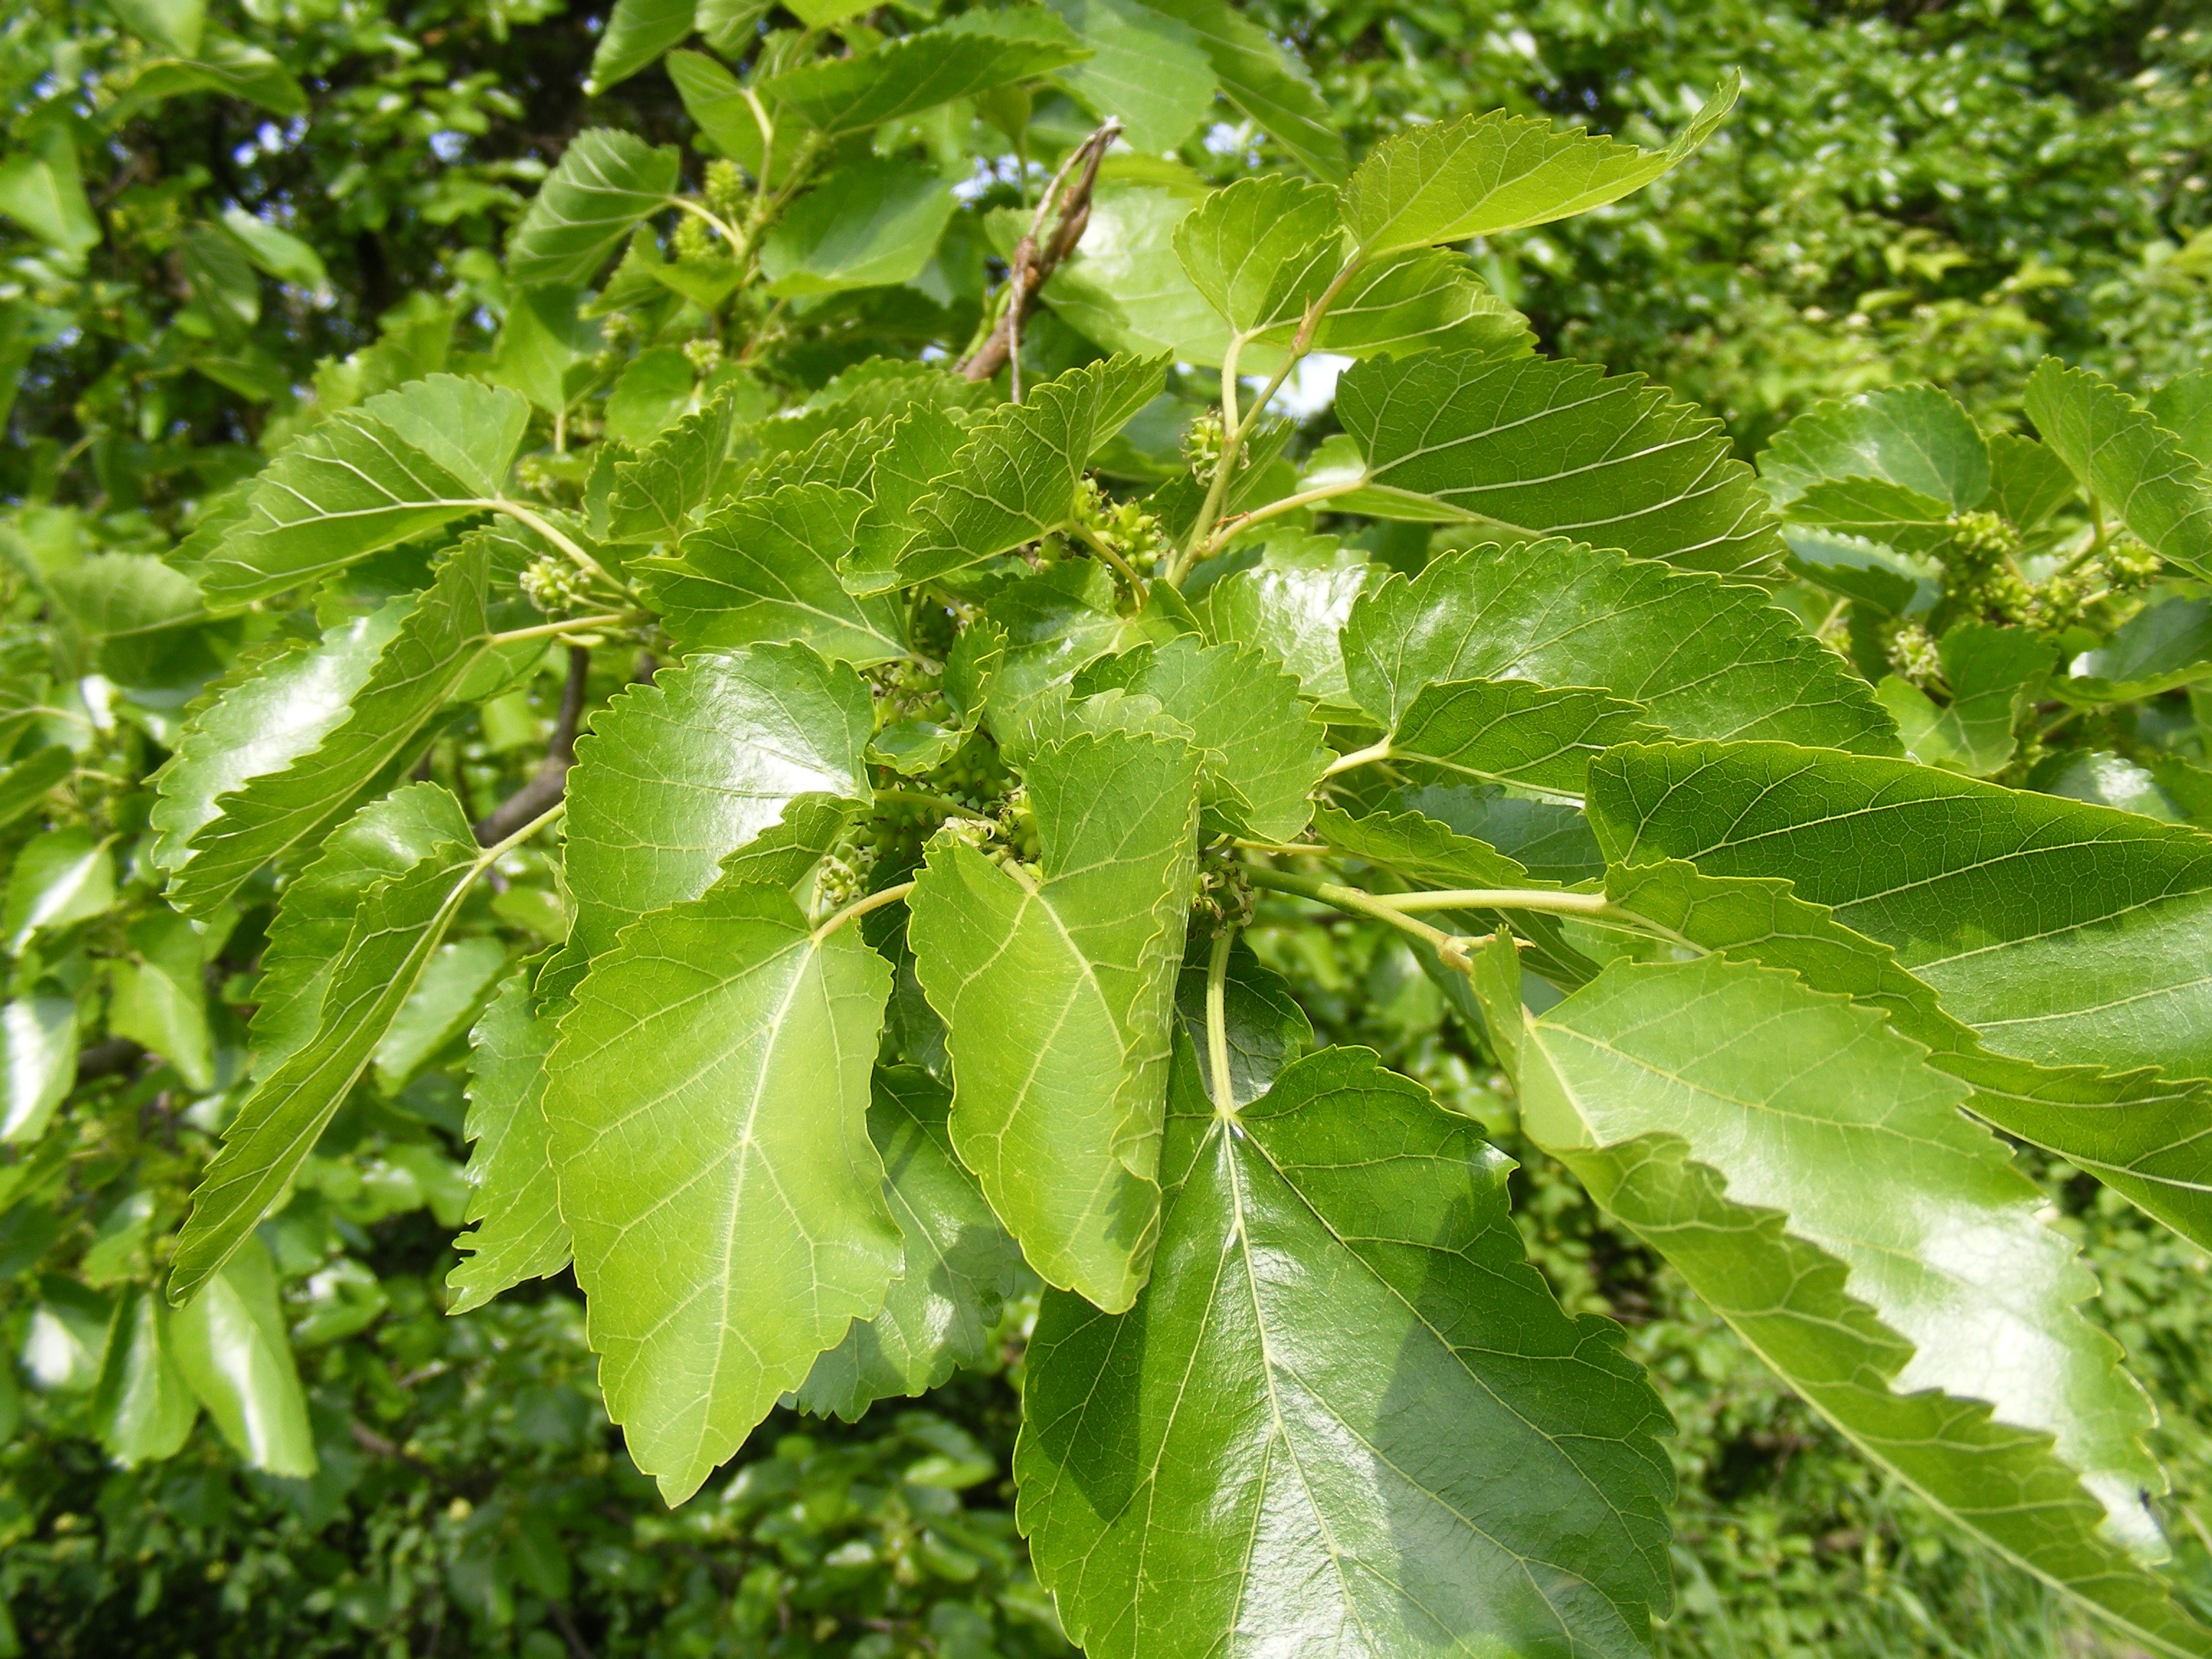
tree, nature, branch, plant, fruit, leaf, flower, food, green, produce, birch, leaves, shrub, fruits, deciduous, oak, mulberry, flowering plant, broussonetia, morus, woody plant, land plant, plane tree family, anthocyanins, colorants